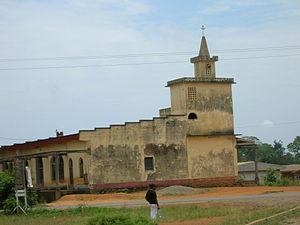
La mosquée de Bafia qui est une ville qui se situe en Afrique centrale au Cameroun, dans la province du Mbam et Inoubou à 120 km de Yaoundé la capitale
Les Bafia sont une population bantoue d'Afrique centrale, établie au Cameroun sur la rive droite du Mbam, à l'est des monts Bapéi.
Bafia est une ville du Cameroun située dans la région du Centre, à 120 km au nord de Yaoundé. Bafia est le chef-lieu du département du Mbam-et-Inoubou. Elle compte environ 55 700 habitants. Elle est la troisième plus grande ville de la région du Centre après Yaoundé et Mbalmayo.